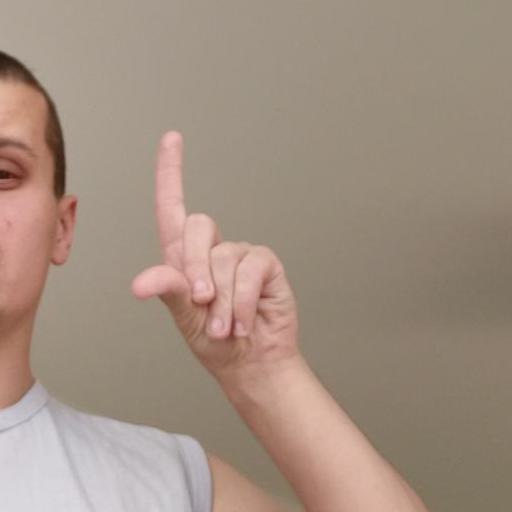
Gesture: one